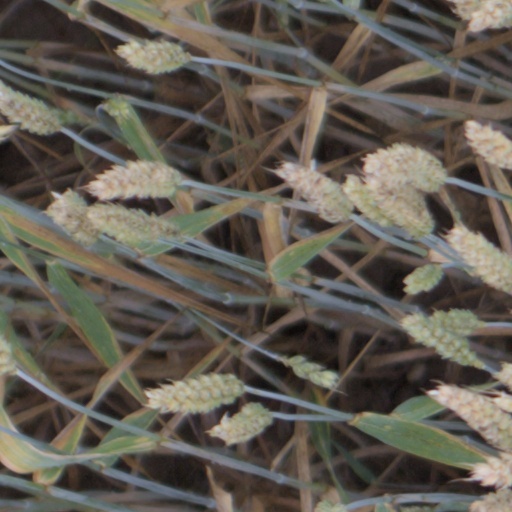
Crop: wheat